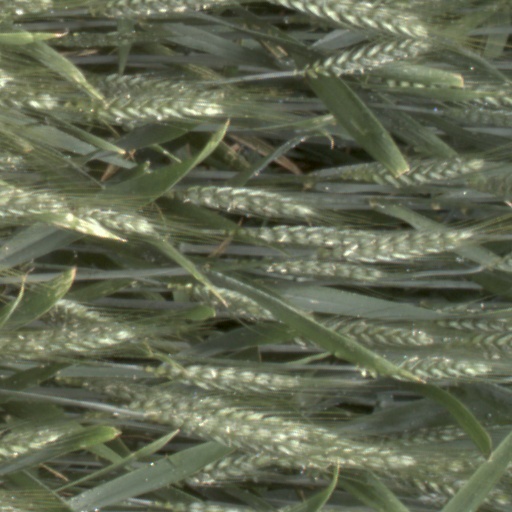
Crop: wheat